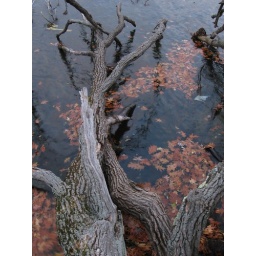
tree in water